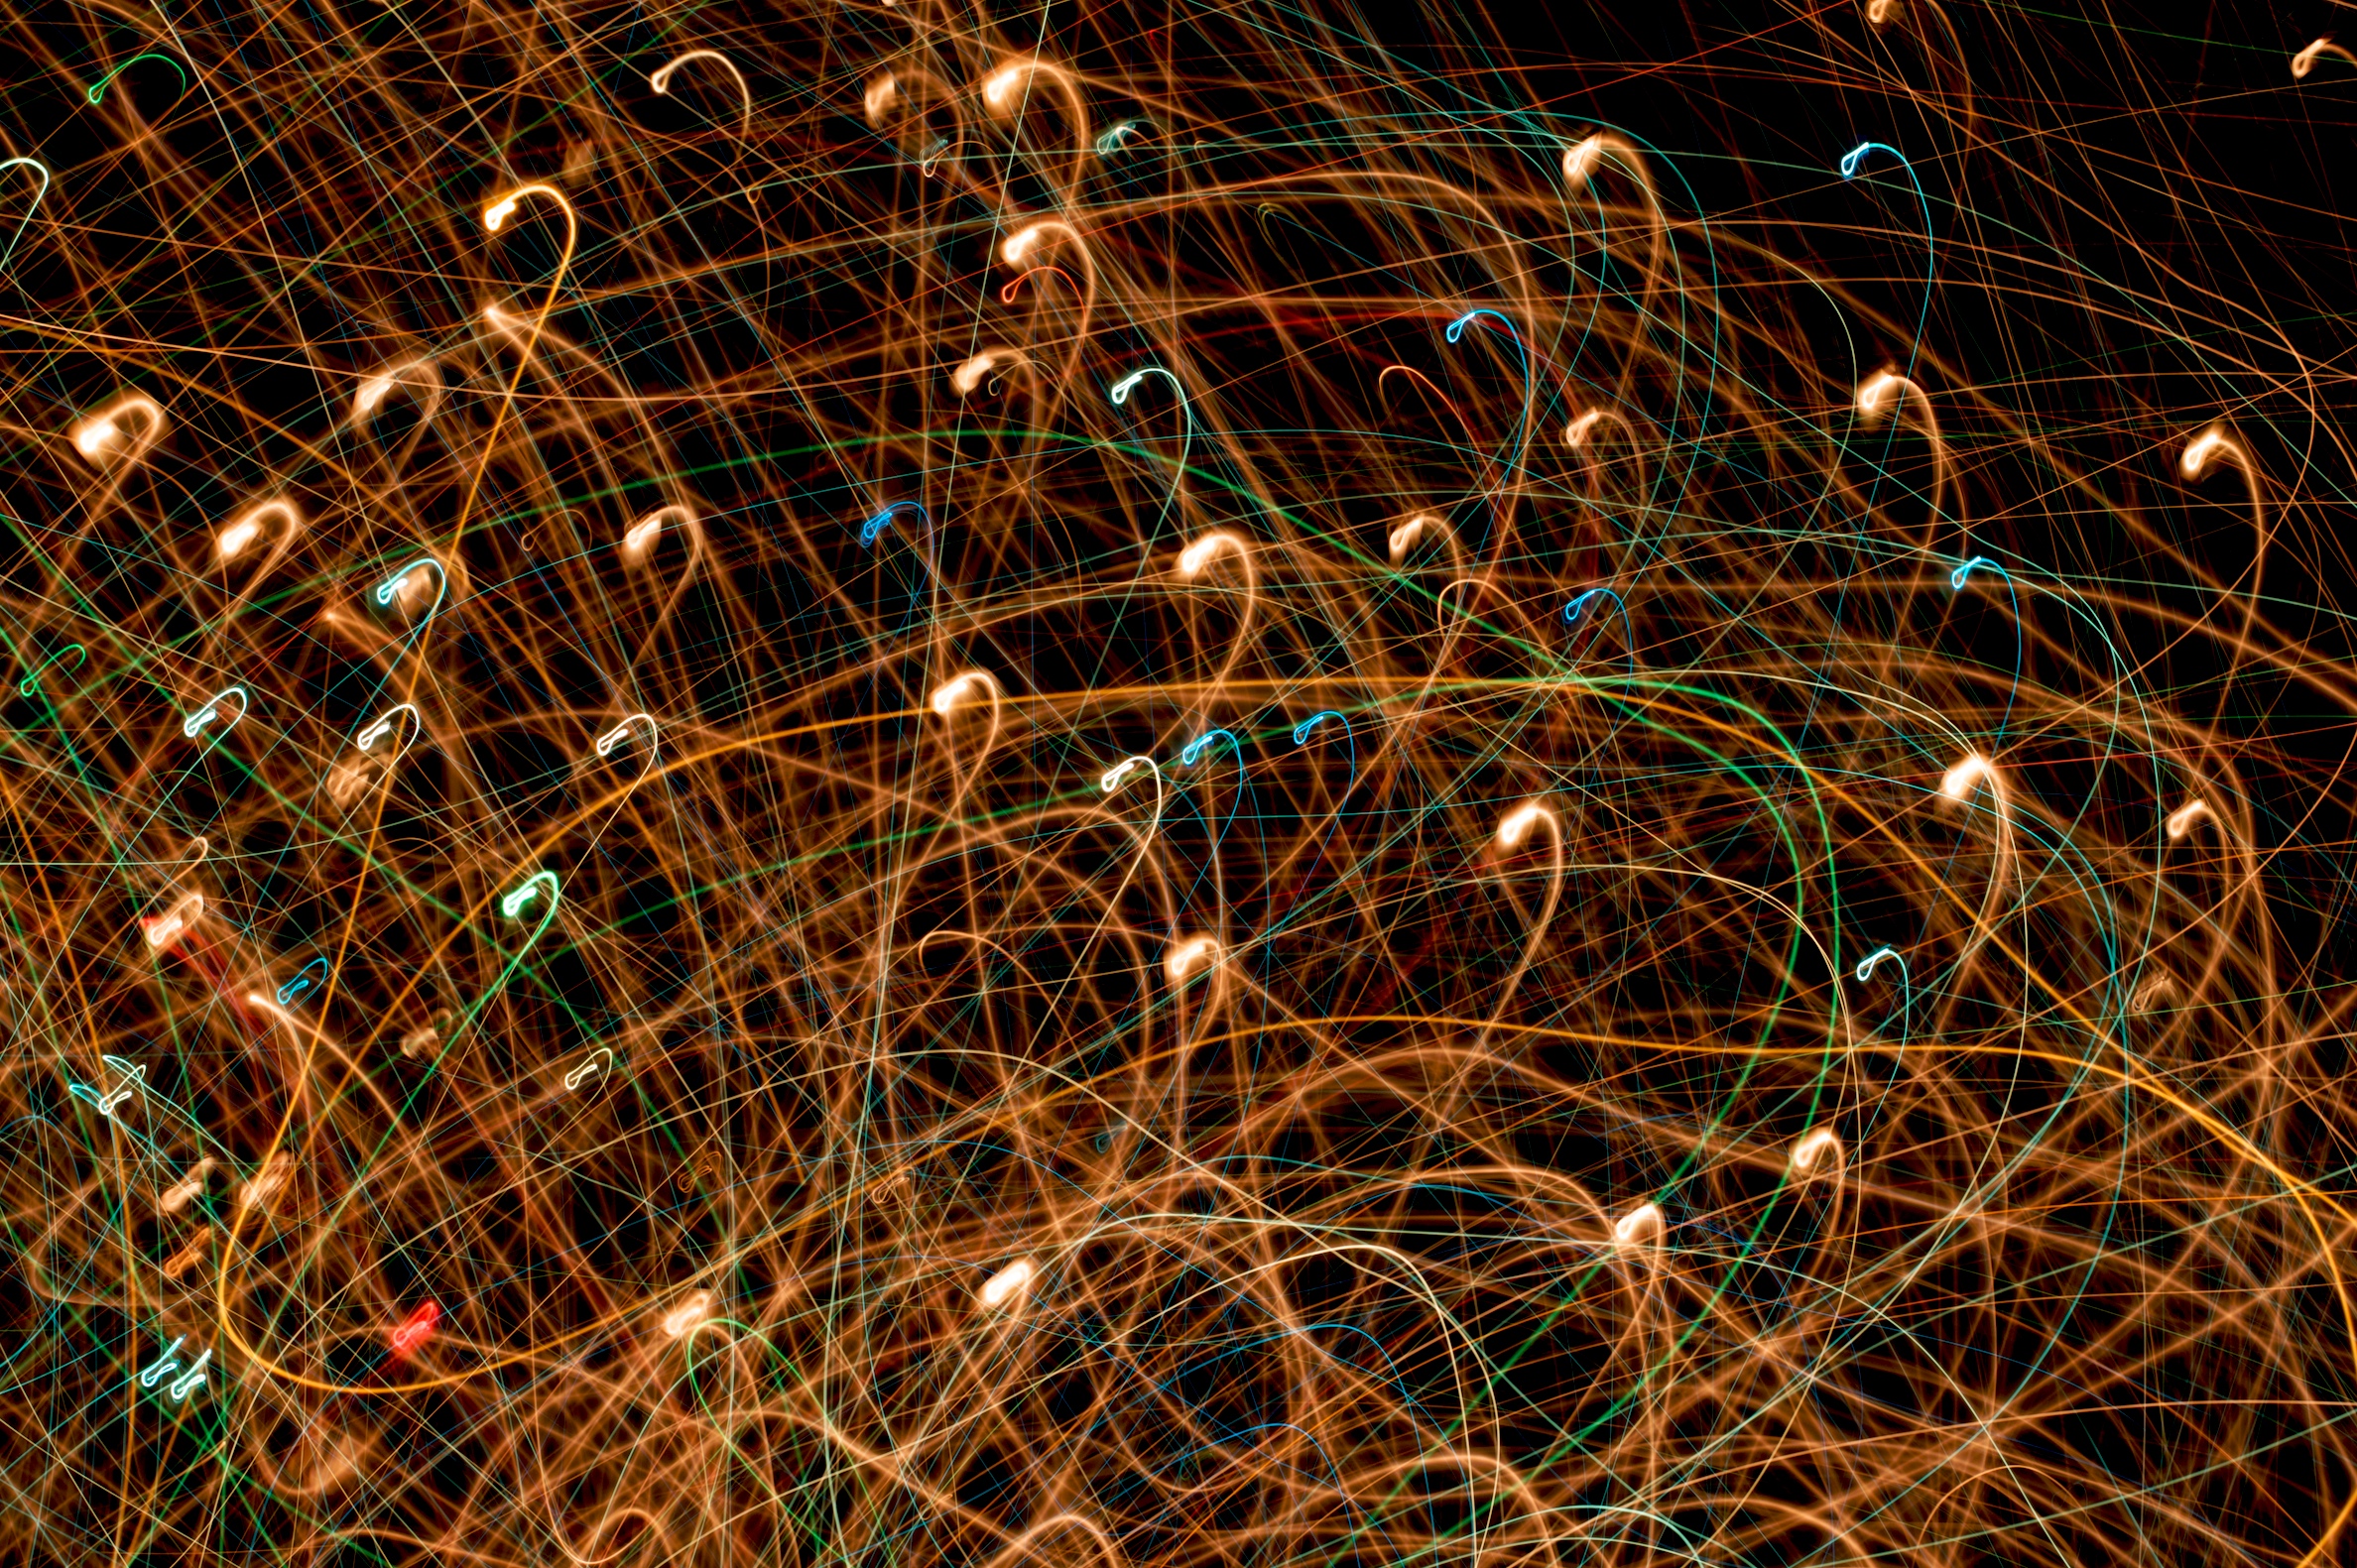
light, night, darkness, circle, christmas decoration, lightpaint, christmas lights, computer wallpaper, fractal art